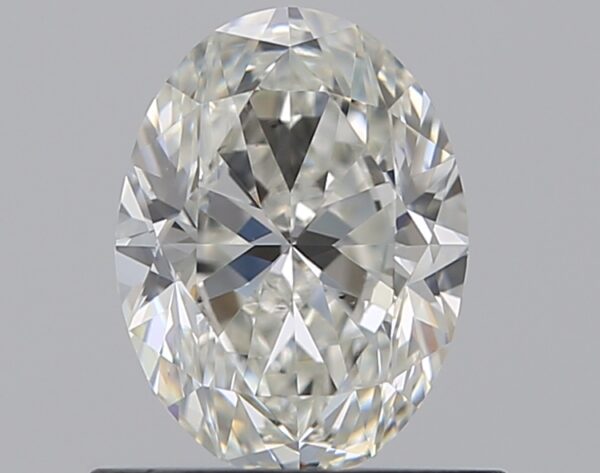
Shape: oval
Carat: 0.75
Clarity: VS2
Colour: I
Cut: VG
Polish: EX
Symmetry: VG
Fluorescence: F
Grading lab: GIA
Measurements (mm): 6.66 x 4.97 x 3.26